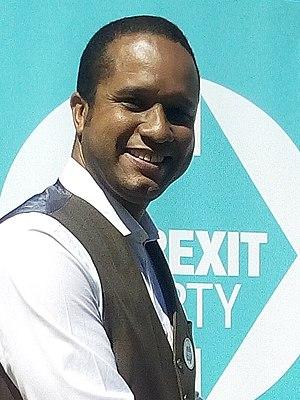
Louis Stedman-Bryce est un homme politique britannique.